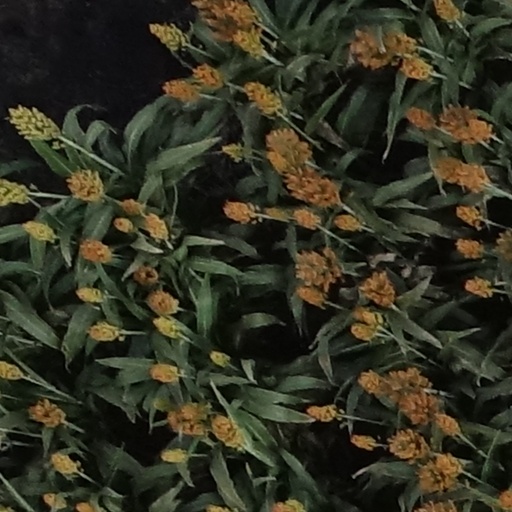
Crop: sorghum